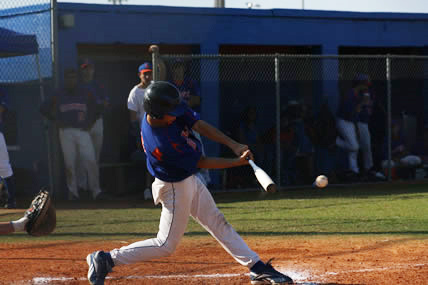
cầu thủ bóng chày cầm gậy chuẩn bị đỡ bóng